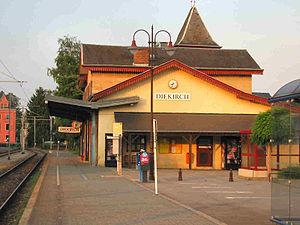
La gare de Diekirch est une gare ferroviaire luxembourgeoise de la ligne 1a, d'Ettelbruck à Diekirch, située près du centre ville de Diekirch sur le territoire de la commune du même nom, dans le canton de Diekirch.